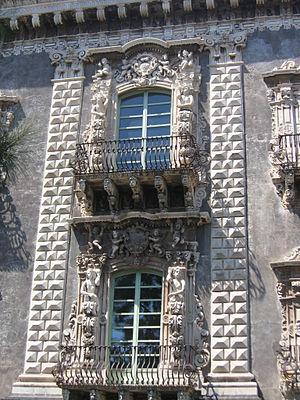
Le bugnato est un style de revêtement mural externe de bâtiments employant les bossages, déjà utilisé à l'époque romaine, mais qui a été particulièrement employé pendant la Renaissance italienne, ainsi que dans les siècles suivants, notamment au XVIIIᵉ siècle.
L'université de Catane est une université italienne fondée en 1434, dont le siège est à Catane.